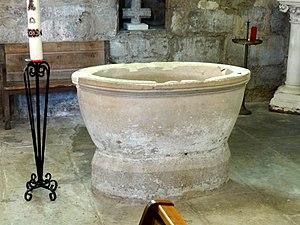
L'église de la Nativité de la Sainte-Vierge et Saint-Leu est une église catholique paroissiale située à Jouy-le-Moutier, en France. Longtemps connue comme église Notre-Dame de la Visitation, l'église de la Nativité de la Sainte-Vierge possède comme deuxième patron saint Loup de Sens. Sa partie la plus ancienne et la plus remarquable extérieurement est le clocher roman à deux étages de baies, coiffé d'une flèche octogonale en pierre. Il ne devrait pas être beaucoup antérieur à 1130. S'élevant au-dessus de la croisée du transept, sa base sépare la nef du chœur, et afin de mieux les faire communiquer, elle a été rehaussée au XVIᵉ siècle. Les chapiteaux romans ont pour la plupart été conservés lors de cette opération hardie. Si la base du clocher est désormais aussi haute que la nef, elle est toutefois étroite, ce qui a motivé le déplacement de l'autel à la fin de la nef. Le beau chœur des années 1220 / 1240 influencé par l'architecture de la cathédrale Notre-Dame de Paris, dont le chapitre nommait à la cure, est ainsi sans usage.